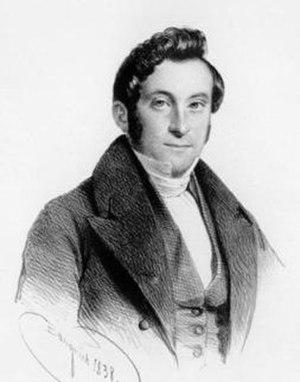
Hubert Joseph Dolez est un jurisconsulte et homme d'État belge, né à Mons dans le département de Jemmapes le 16 mars 1808 et mort le 17 mars 1880 à Bruxelles. Il était le fils de François Dolez, aîné, bâtonnier du barreau de Mons.